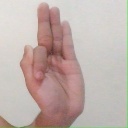
अक्षर: फ